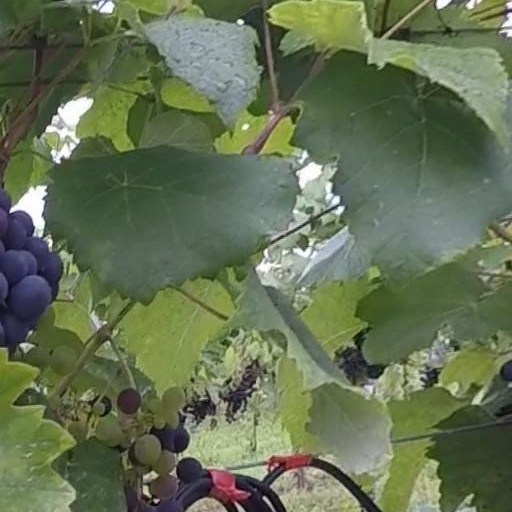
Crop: grape